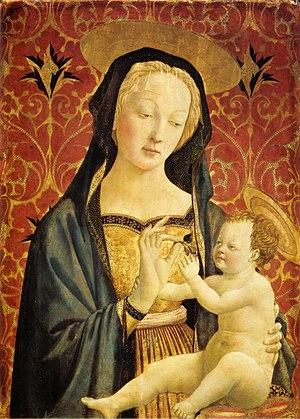
En histoire de l'art, on appelle Première Renaissance la période du Quattrocento qui, s'étendant des années 1420 à 1500, marque la rupture avec l'art de la pré-Renaissance.